History of Scania

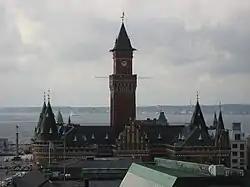
Helsingborg City Hall, with Öresund strait and the Danish shoreline in the background

Section 9 of the Roskilde peace treaty had initially ensured autonomy in Scania and in an additional agreement, signed at the Malmö Recess in 1662, Sweden guaranteed that the old laws and privileges of Scania would continue to apply in the region. The Malmö Recess agreement further ensured that Scanian noblemen, priests and peasants would be allowed to send representatives to the Swedish parliament.